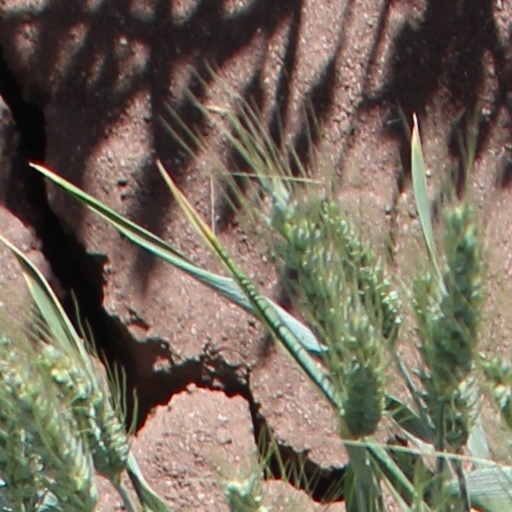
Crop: wheat